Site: brandenburg
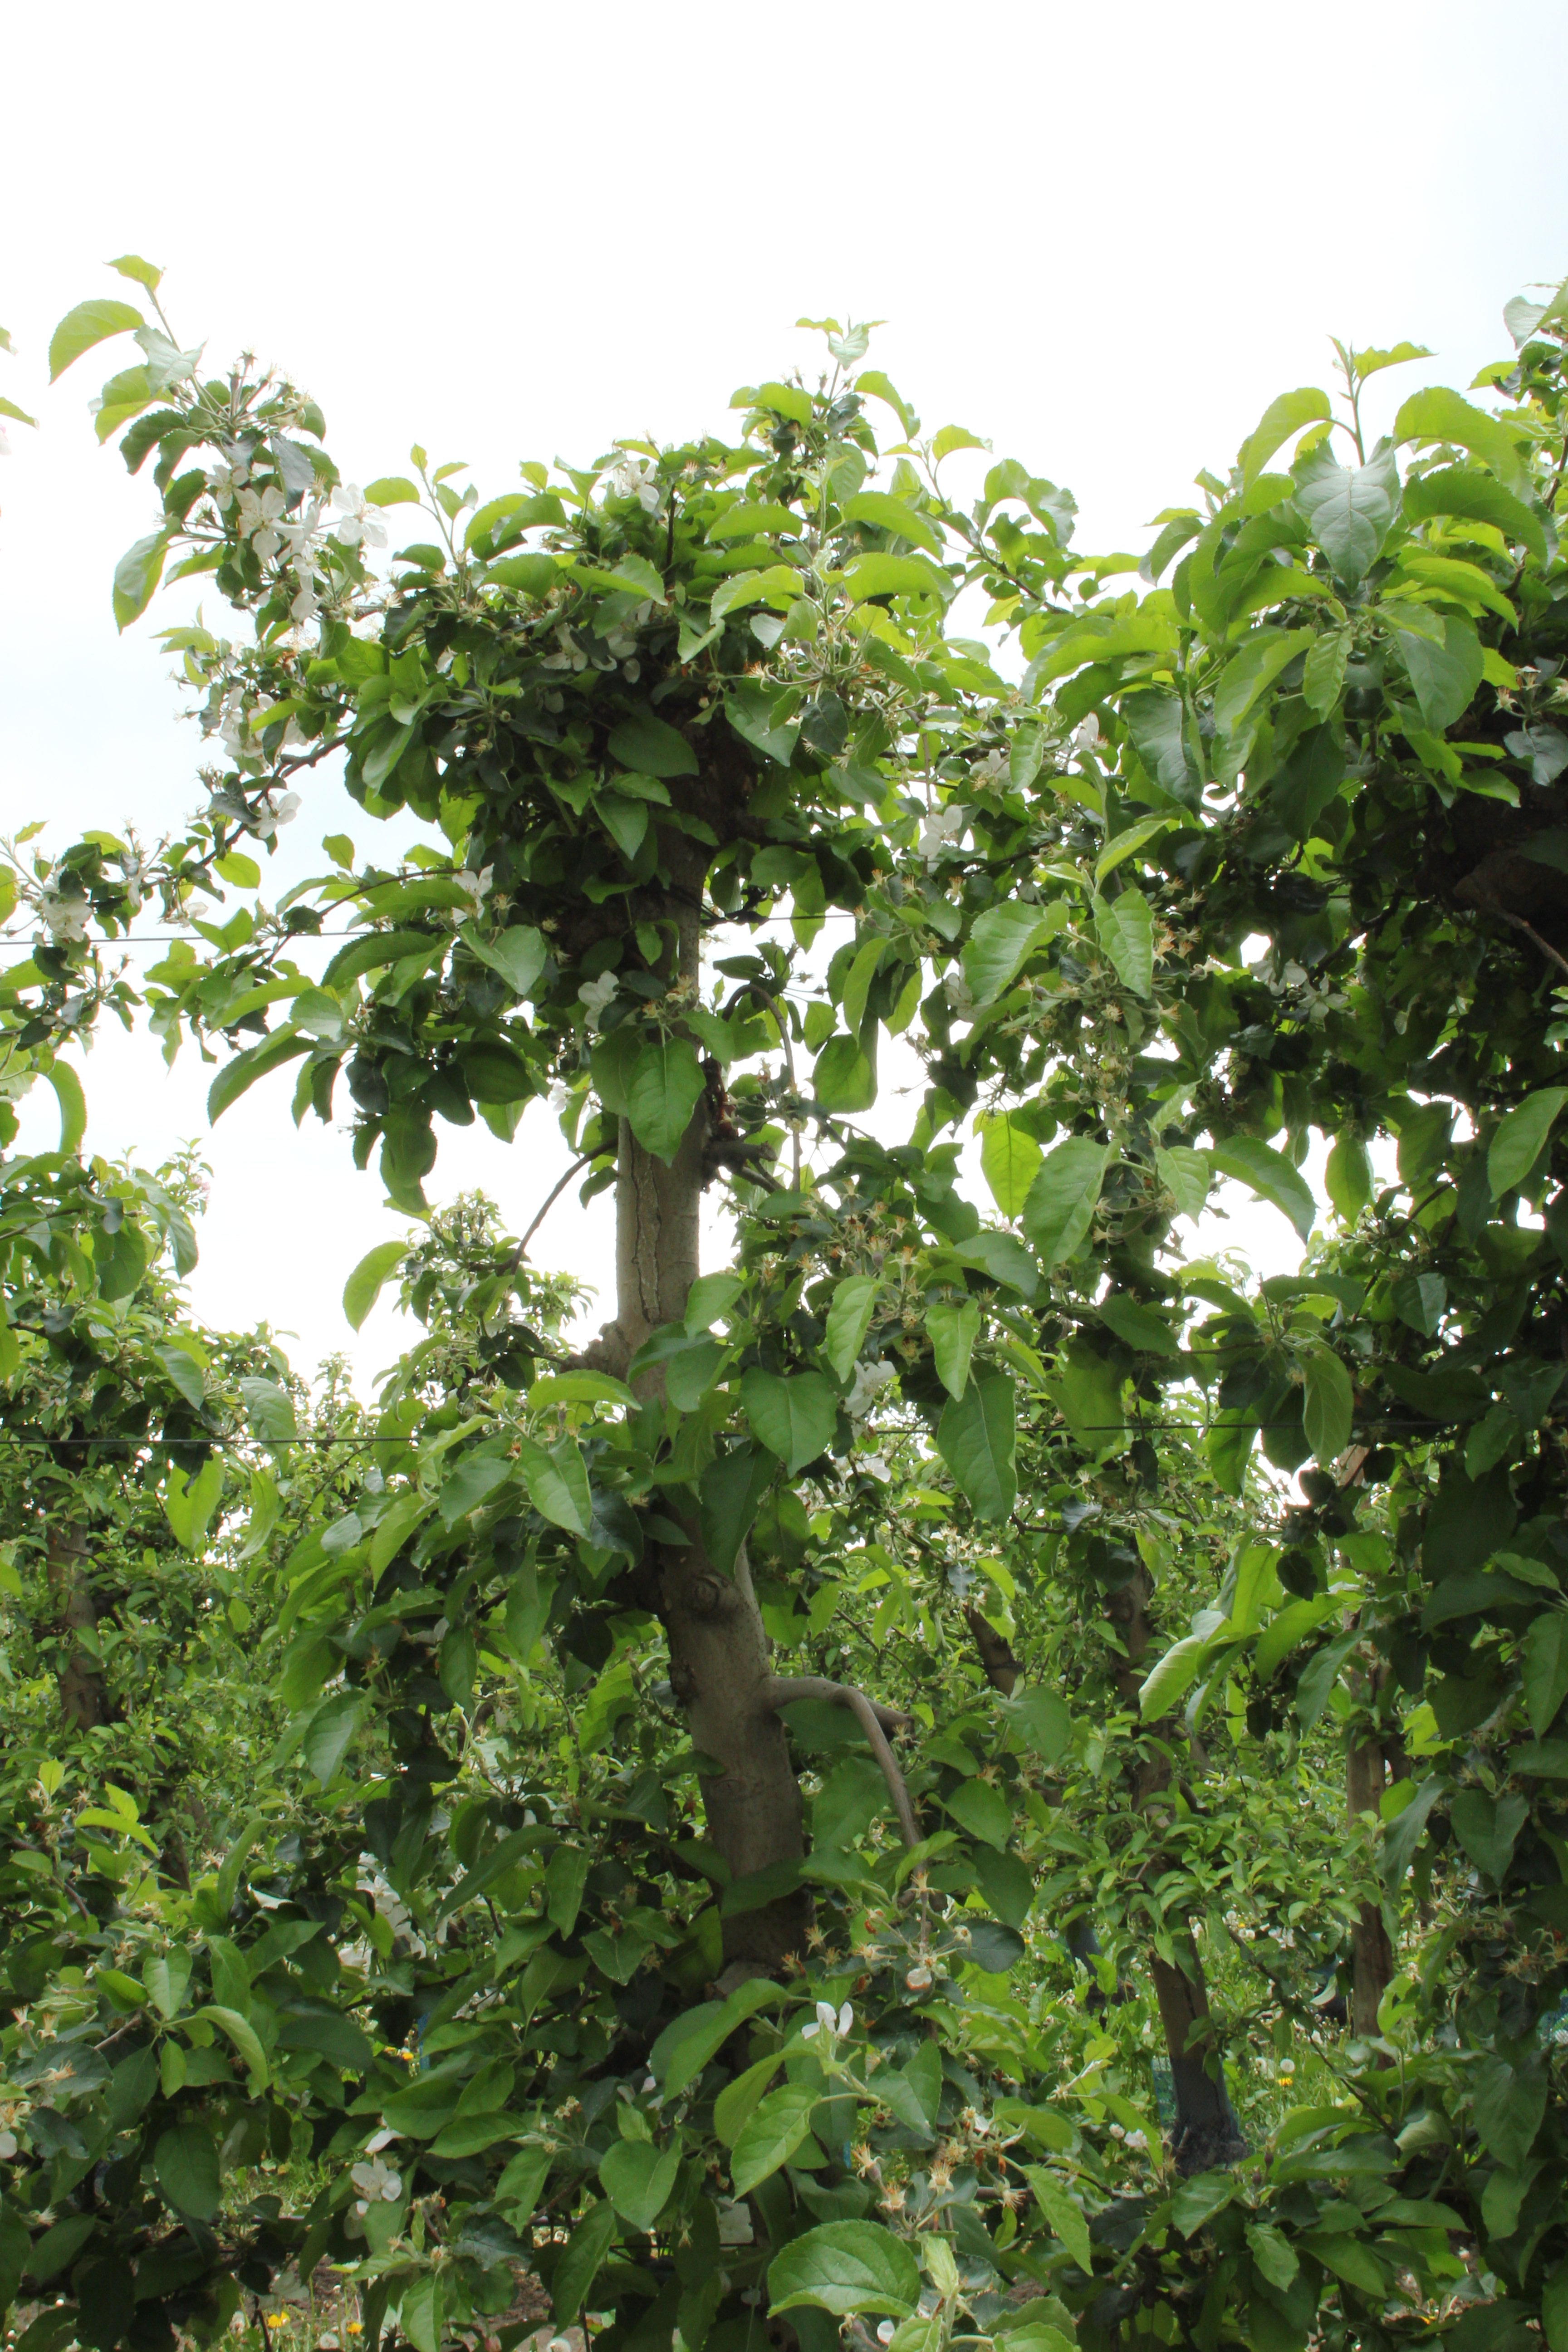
Growth stage (BBCH 67): Flowering